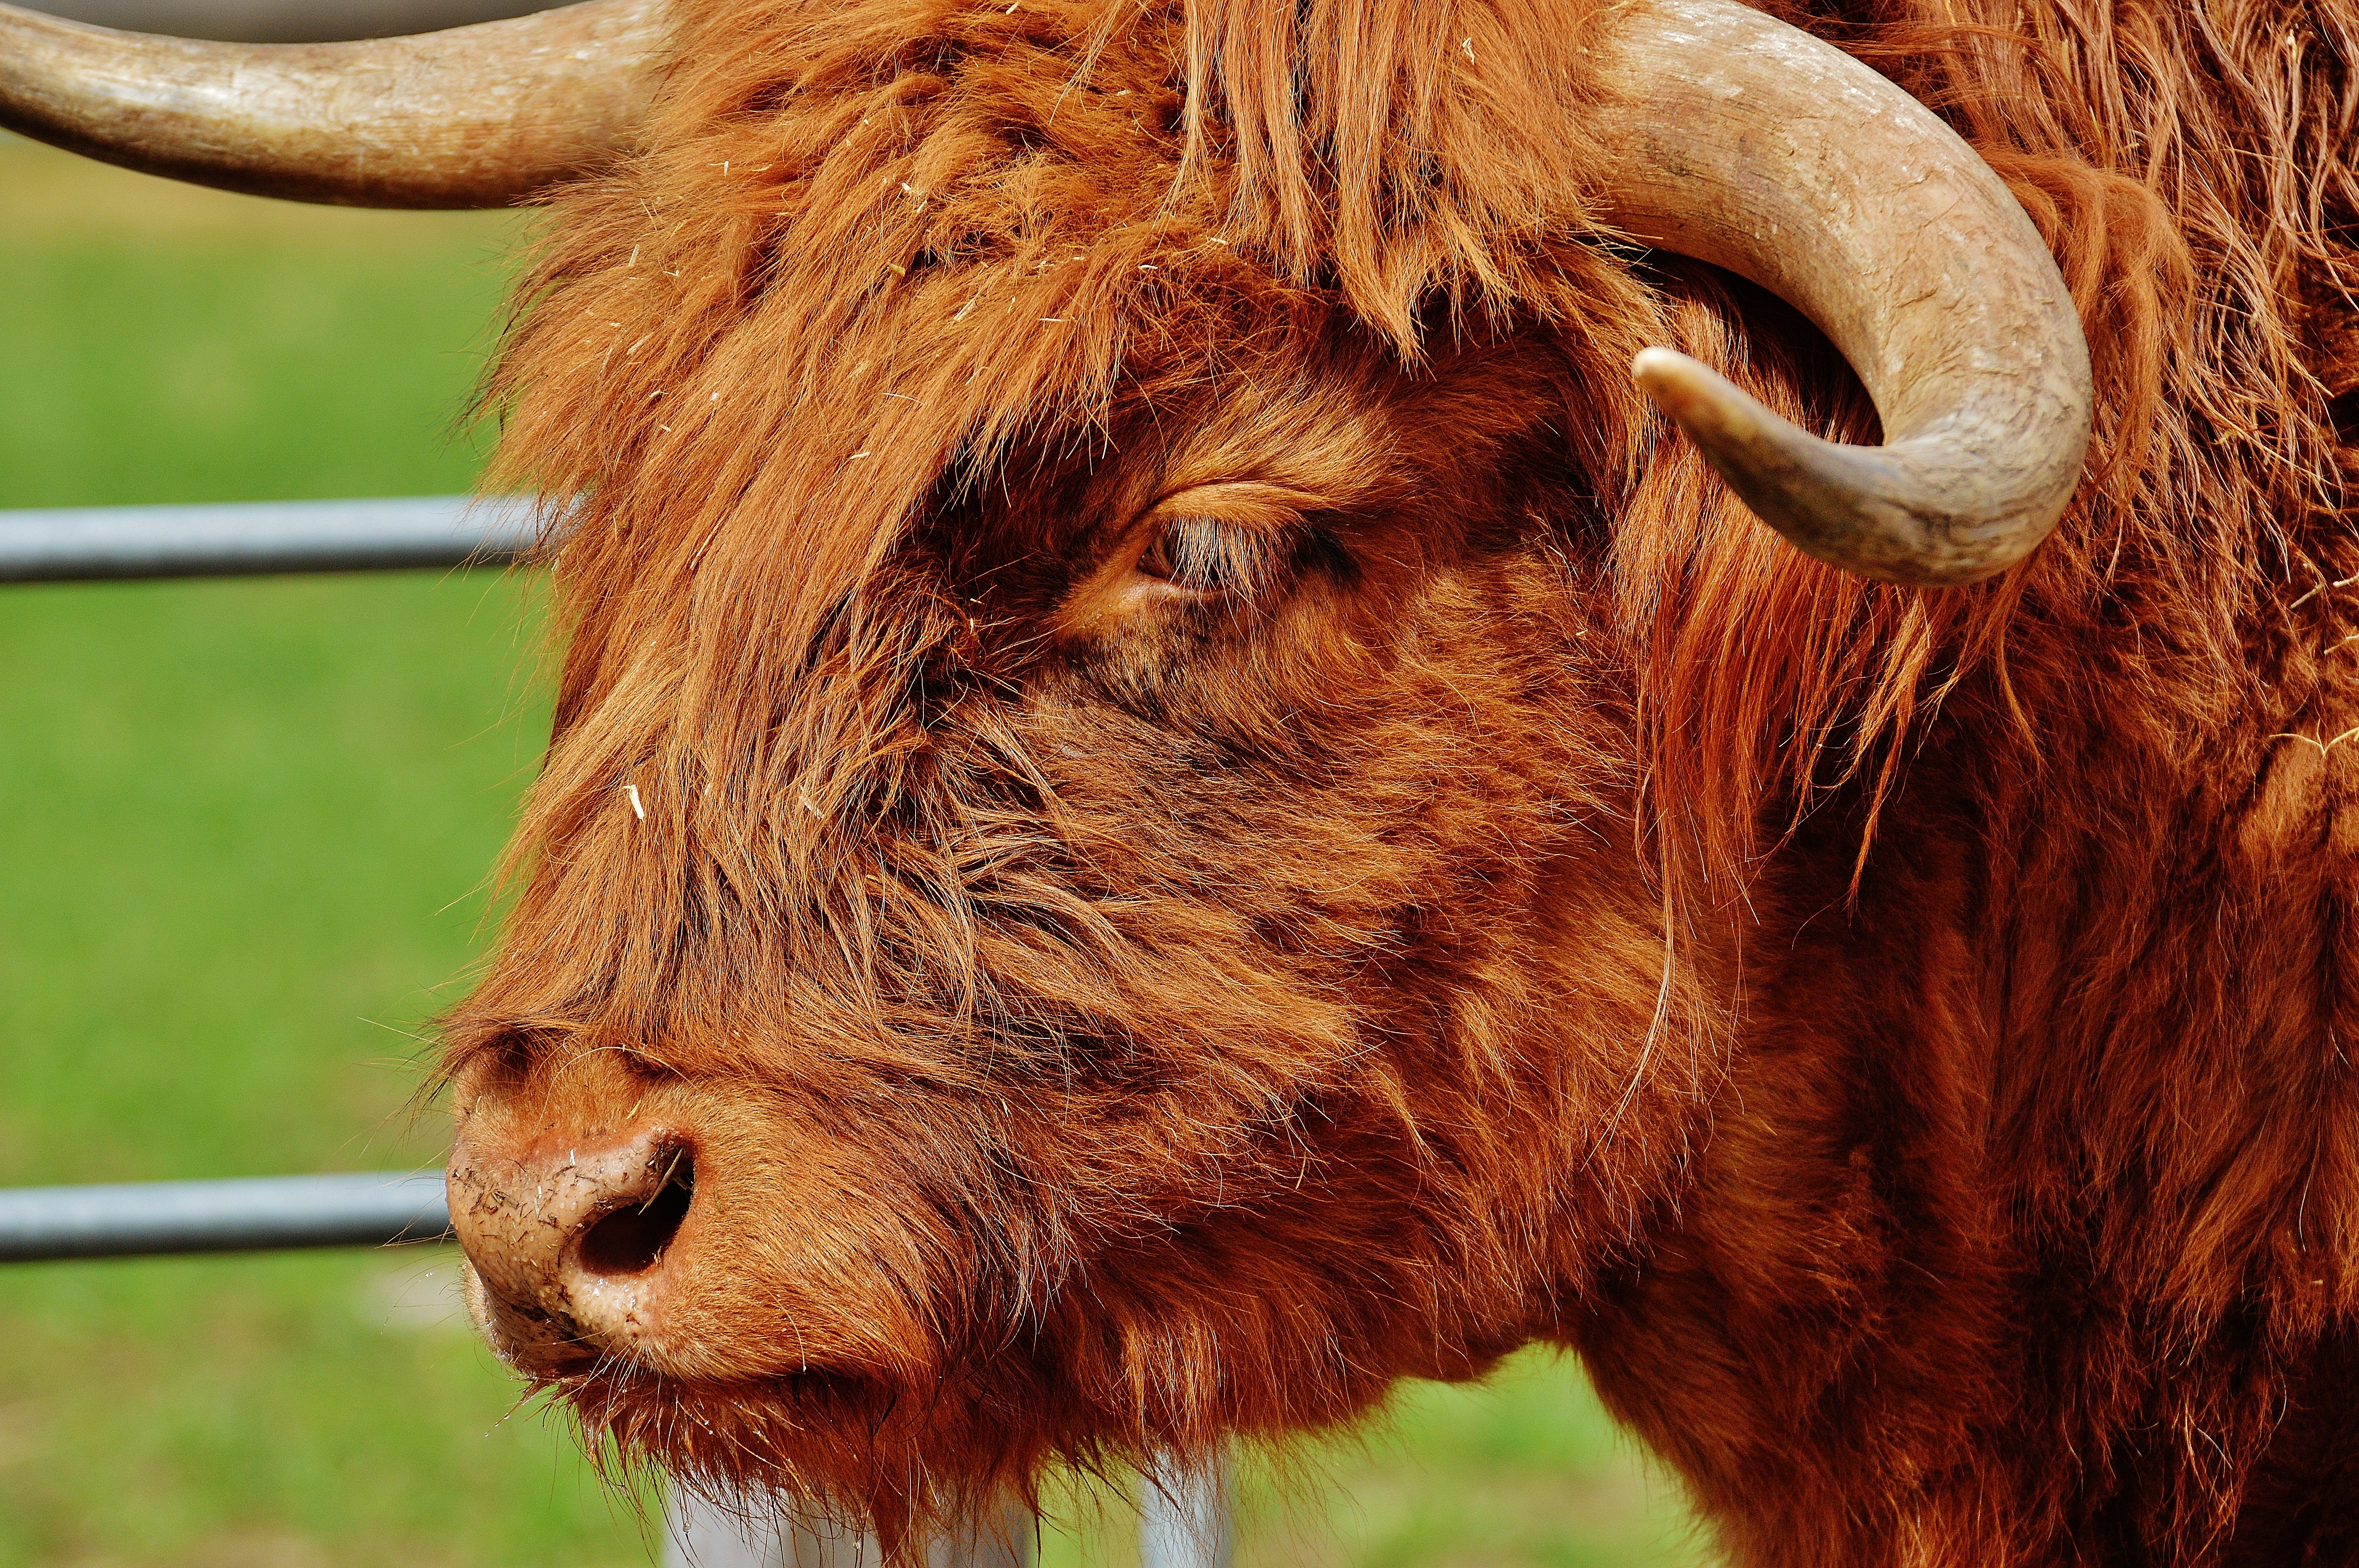
farm, animal, wildlife, horn, pasture, grazing, mammal, mane, beef, fauna, close up, bull, vertebrate, bison, horns, animal world, wildlife photography, cattle like mammal, cow goat family